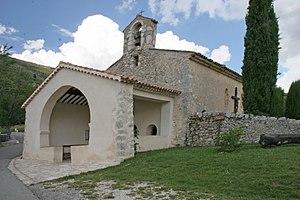
Cet article recense les édifices religieux des Alpes-de-Haute-Provence, en France, munis d'un clocher-mur.